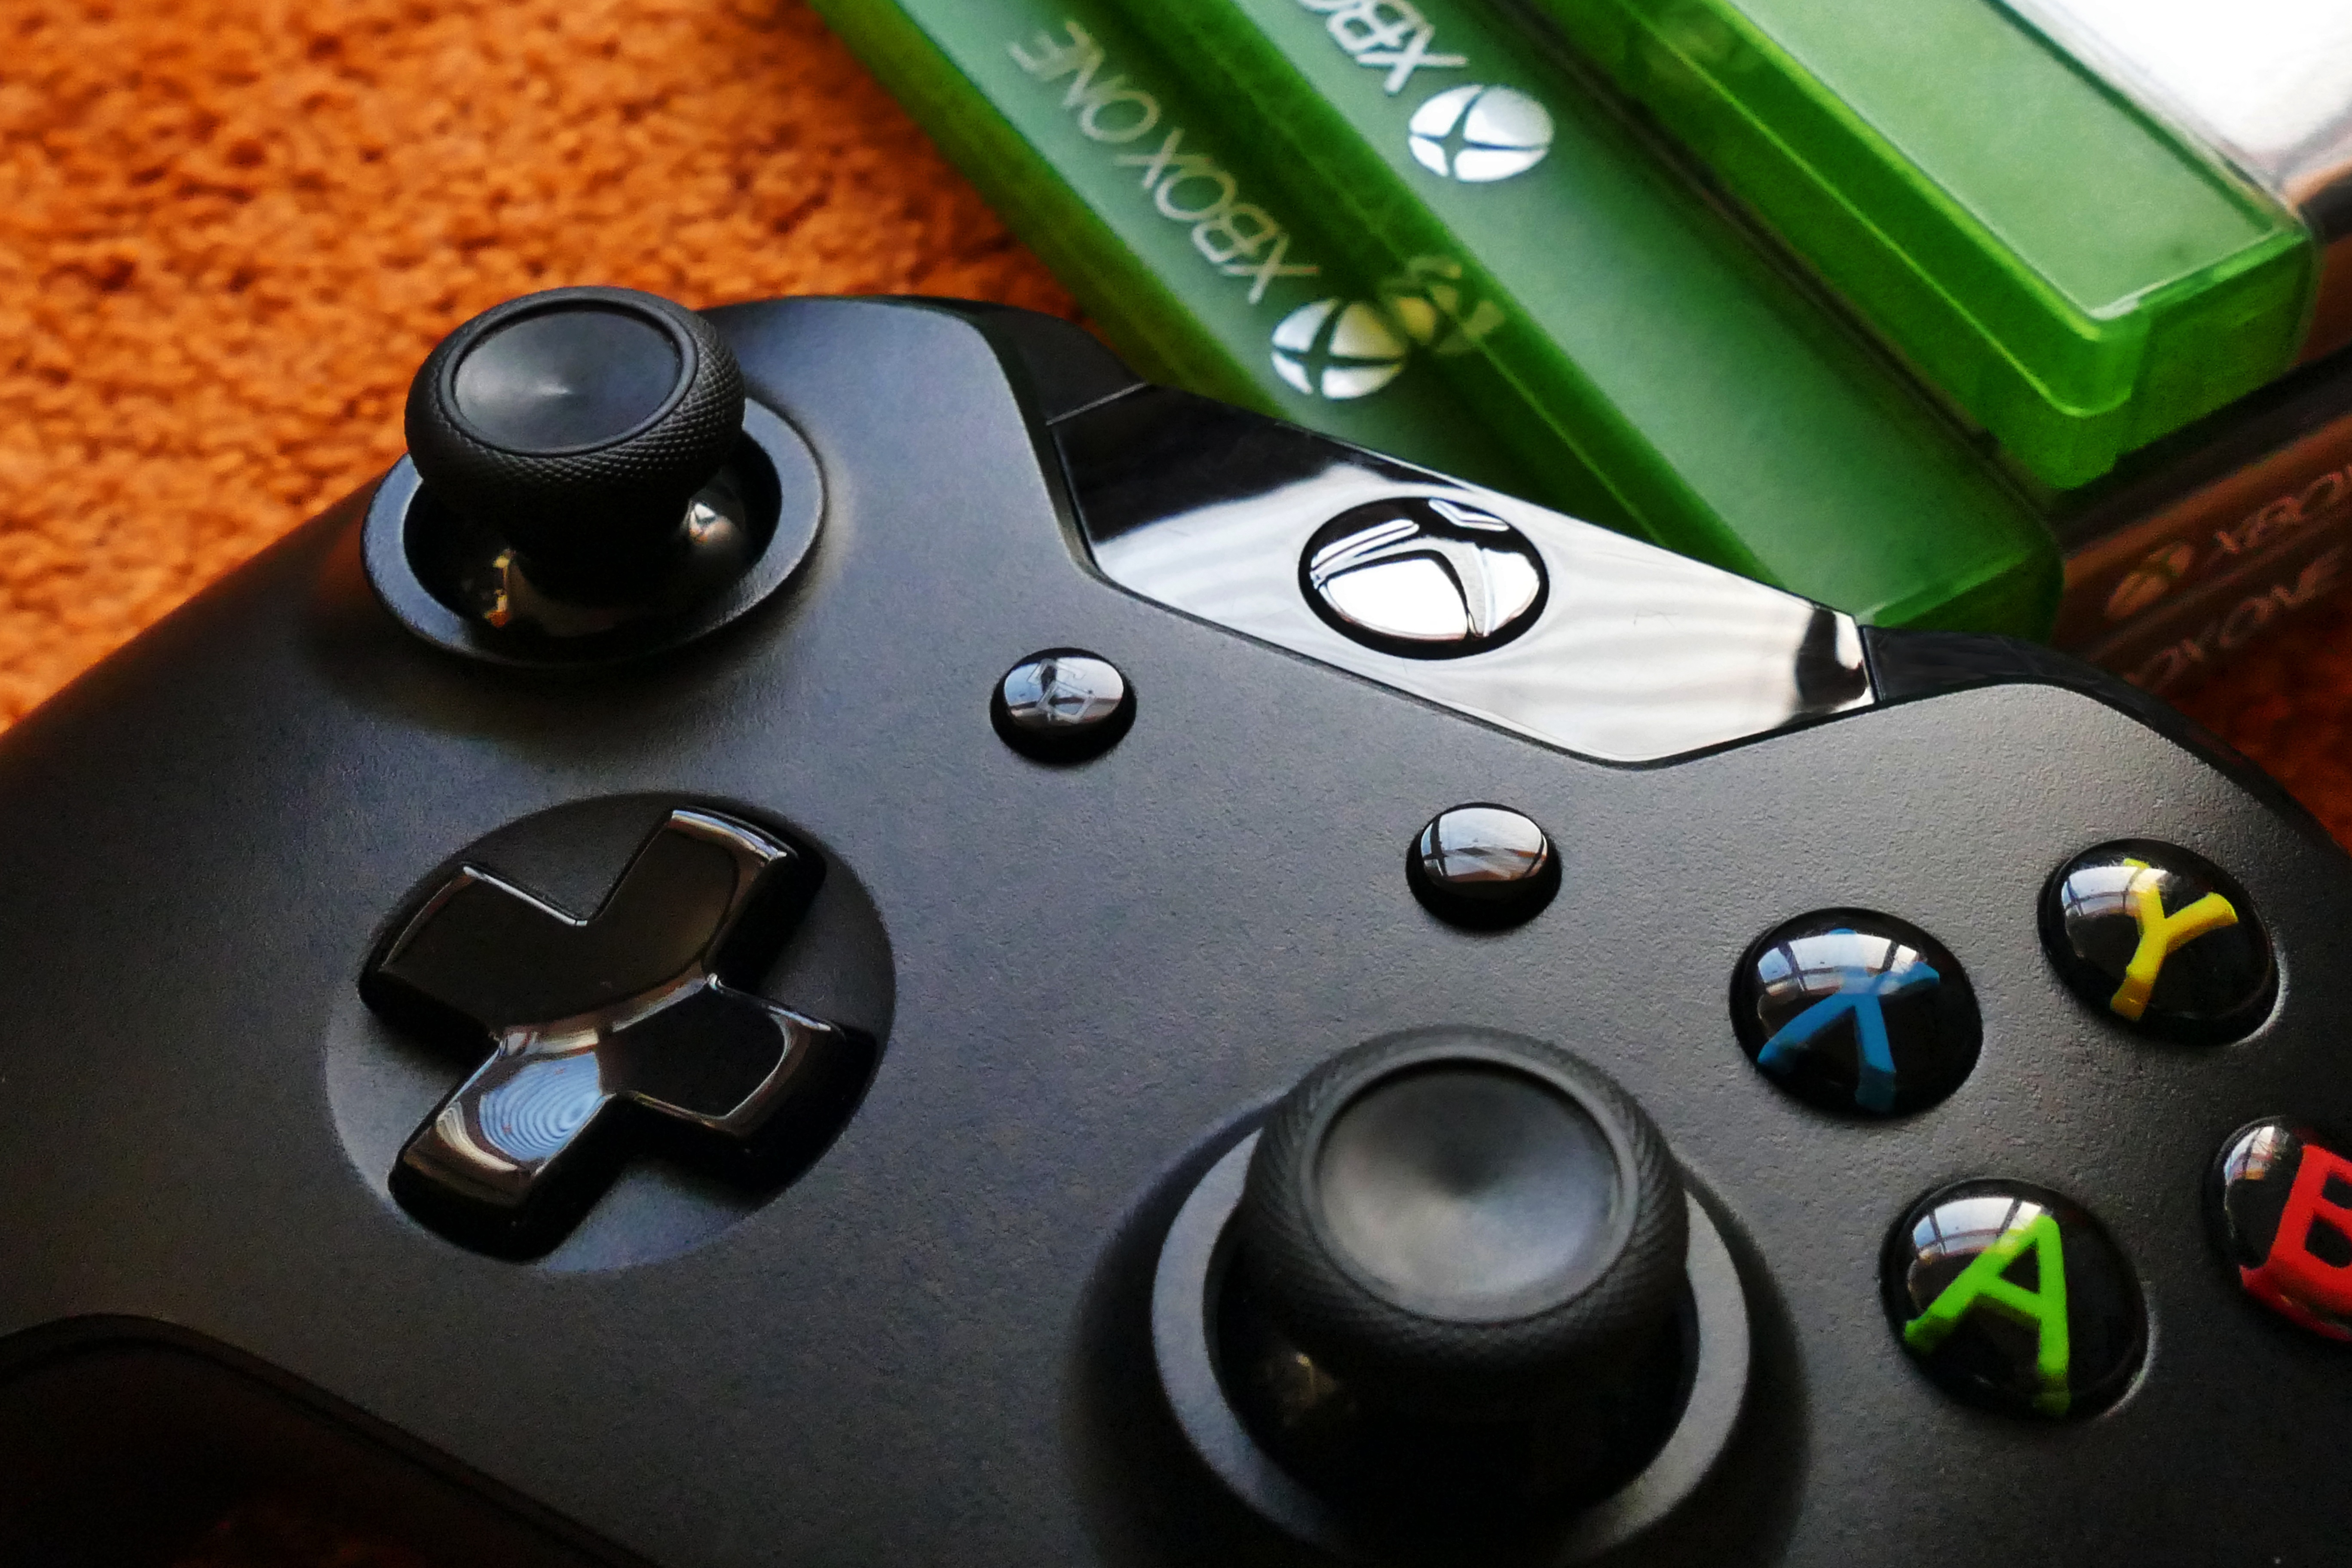
computer, technology, wheel, joystick, play, remote, internet, equipment, gadget, playing, steering wheel, black, leisure, toy, activity, electronic, device, video, fun, one, digital, control, connect, buttons, games, push, gaming, entertainment, wireless, pad, accessory, xbox, joypad, video games, game controller, gamepad, xbox 360, controllers, peripherial, vibrate, peripherals, electronic device